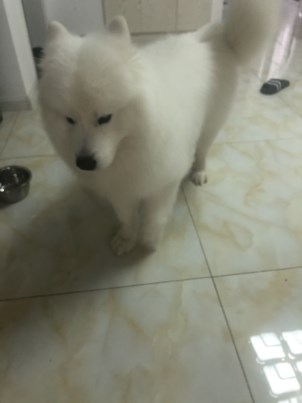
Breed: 2192-n000088-Samoyed